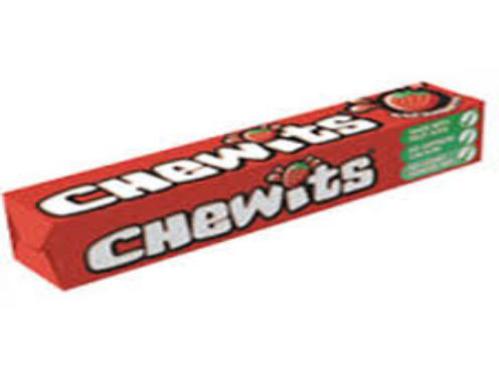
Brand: chewits
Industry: Food